Svein

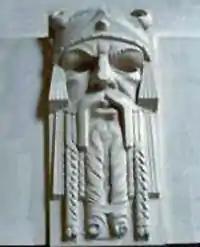

Svein is a Norwegian masculine given name. Notable people with the given name include: